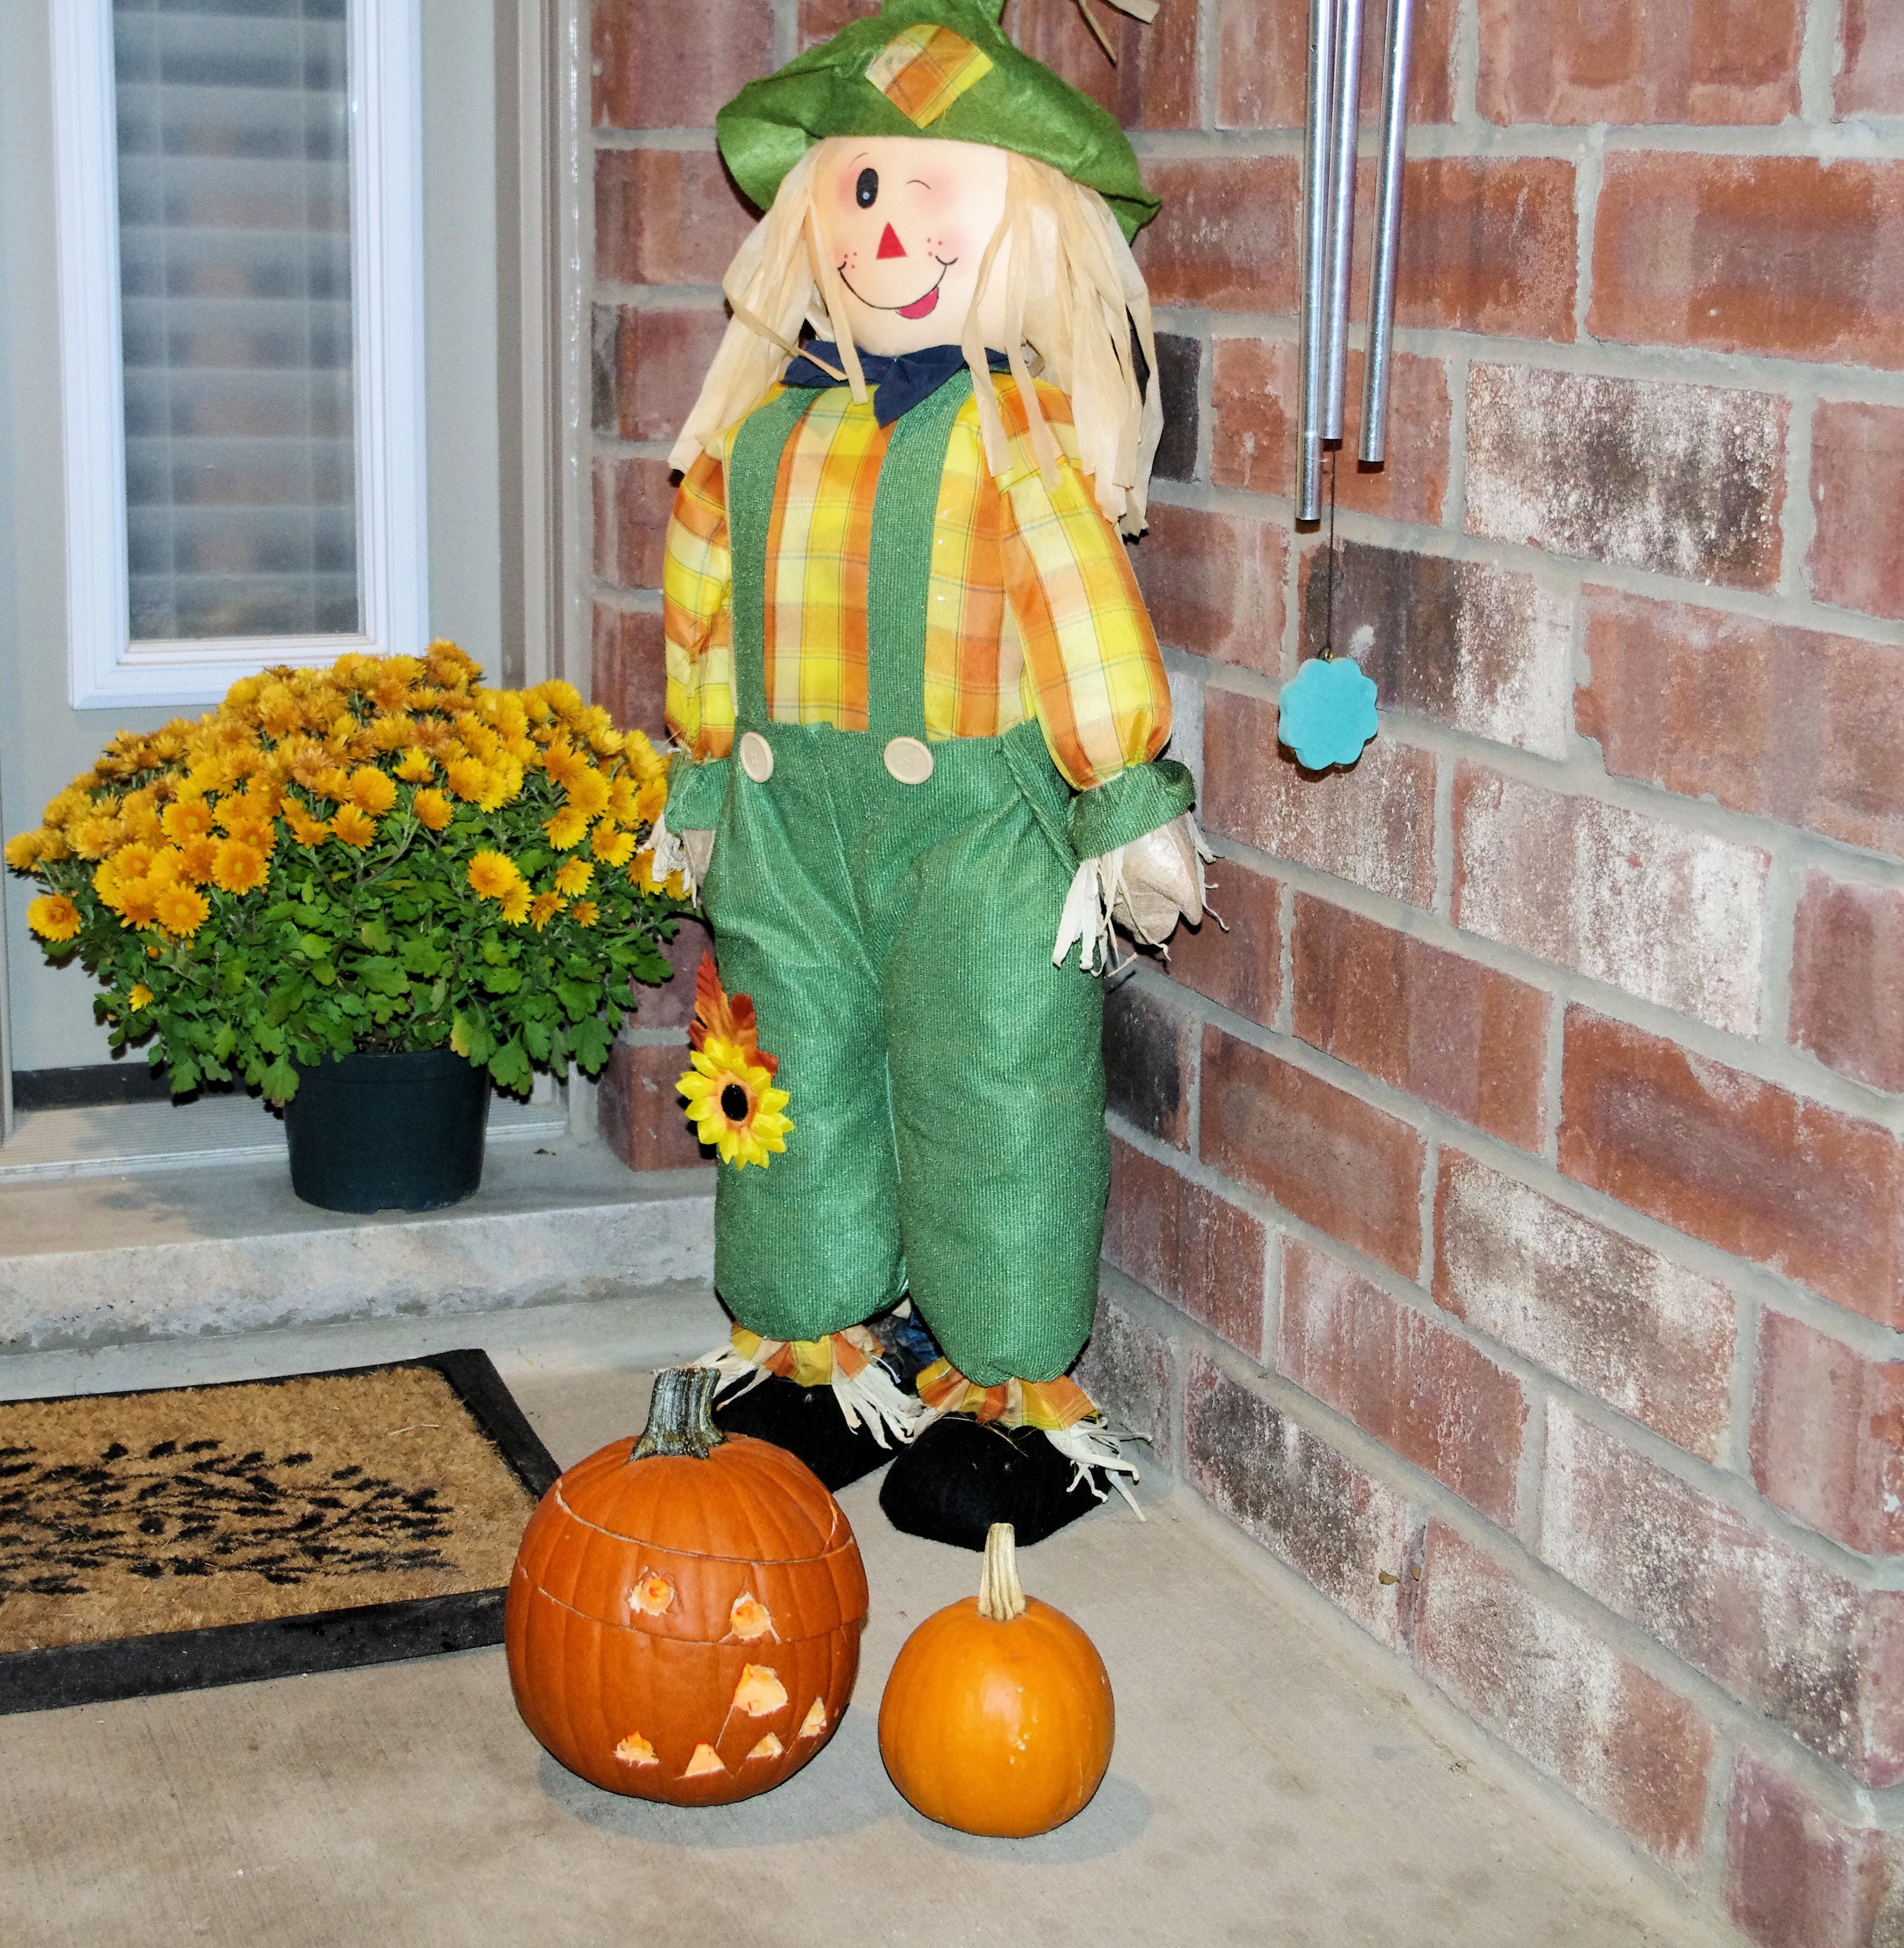
pumpkin, halloween, holiday, toy, flowers, halloween doll, pumpkin lantern, terra cotta wall